Modern Woodmen Park

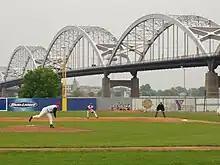
Joshua Hill pitch, Centennial Bridge from the Ballpark 2003

For both the 2008 and 2009 seasons, Modern Woodmen Park won the "Best Ballpark Improvement" Award from Ballparkdigest.com, the industry's leading publication.